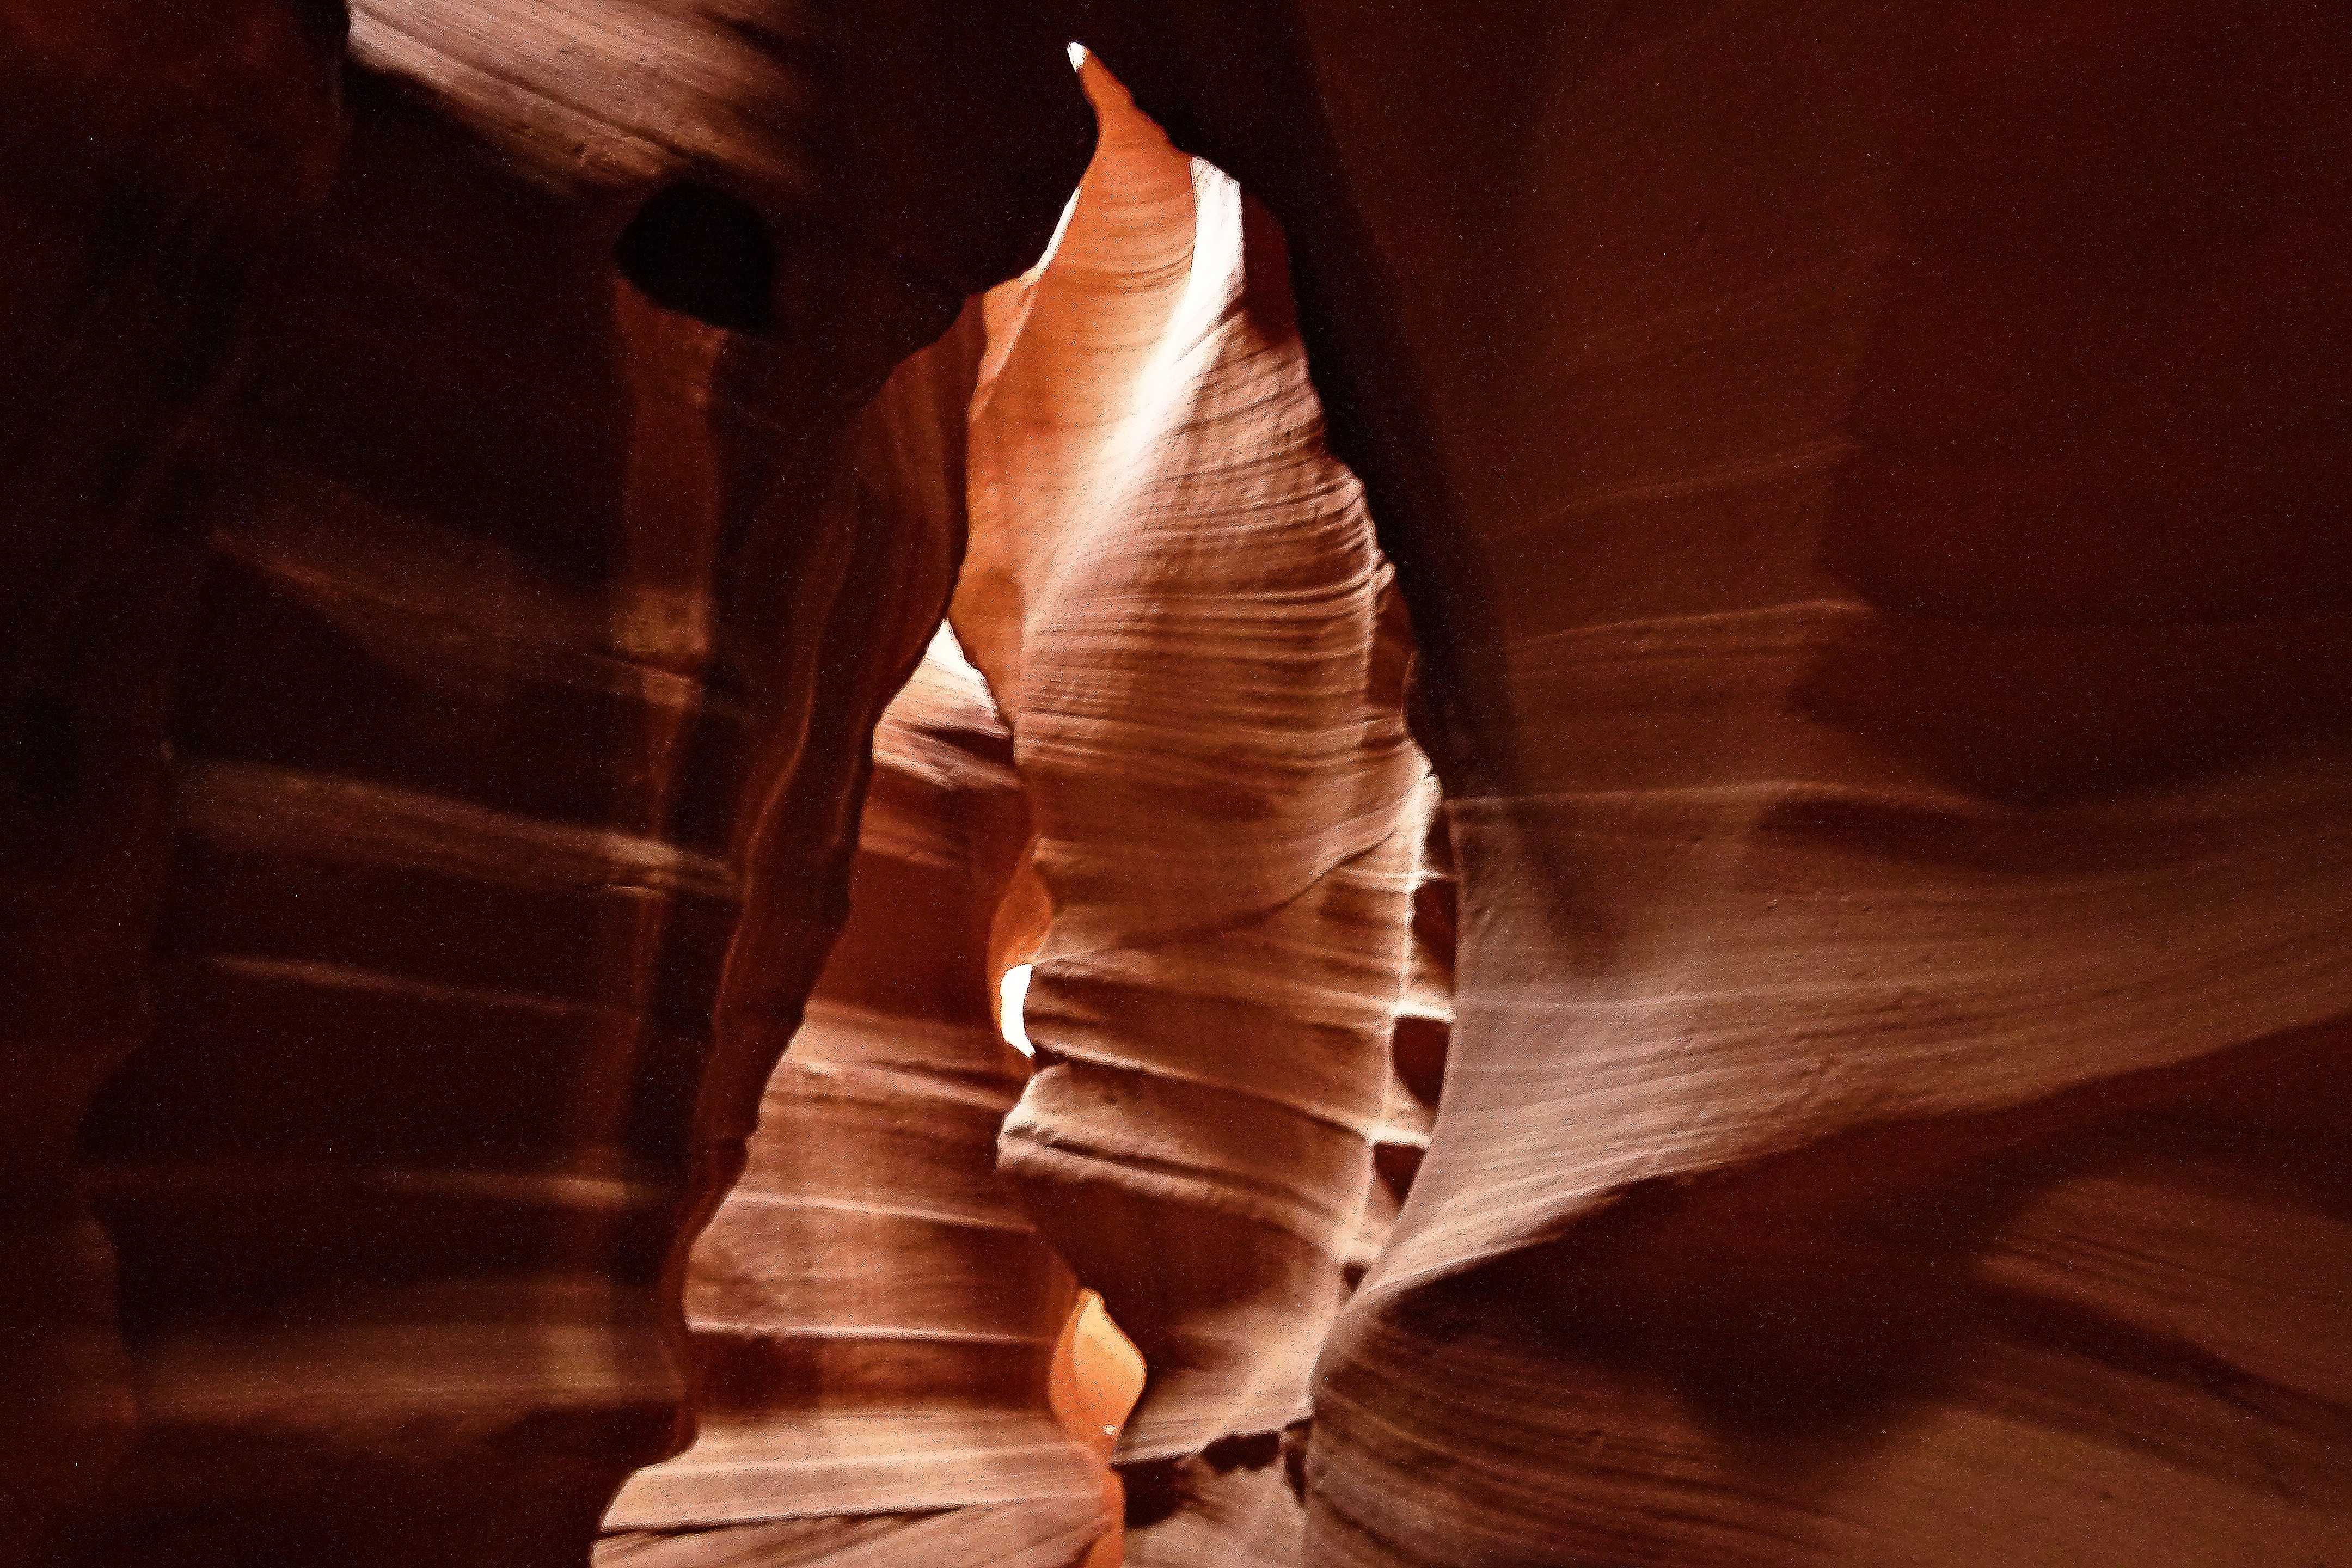
hand, nature, light, wood, desert, formation, color, usa, darkness, canyon, page, antelope, erosion, arizona, temple, image, upper, tourist attraction, slot, screenshot, sand stone, human positions